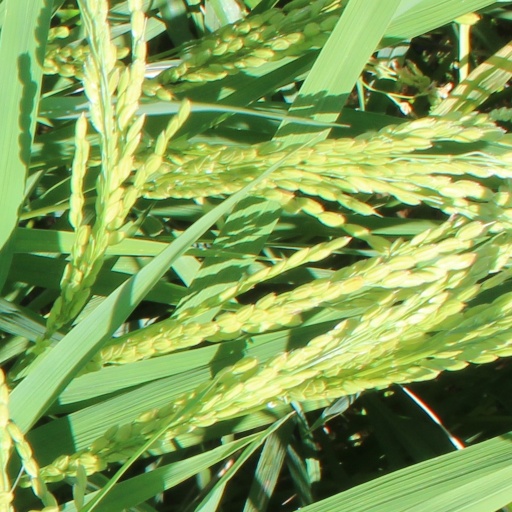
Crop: rice